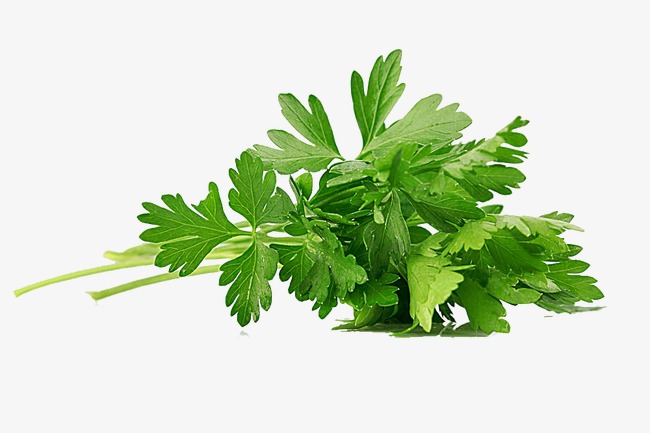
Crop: unknown
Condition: celery